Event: Nepal Earthquake
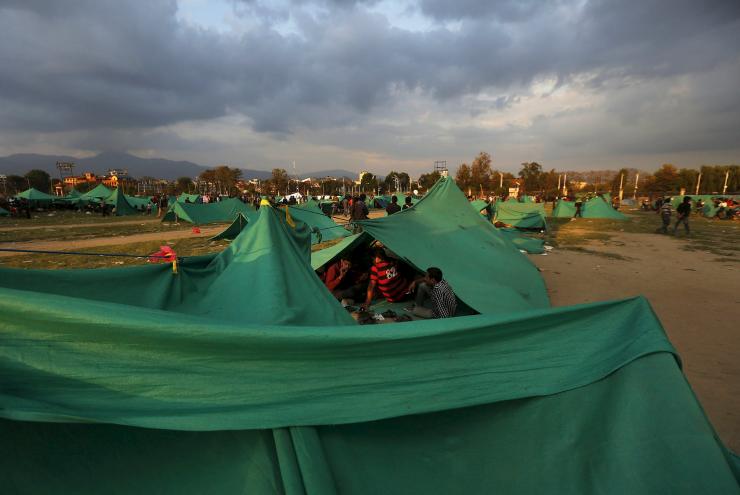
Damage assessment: no_damage